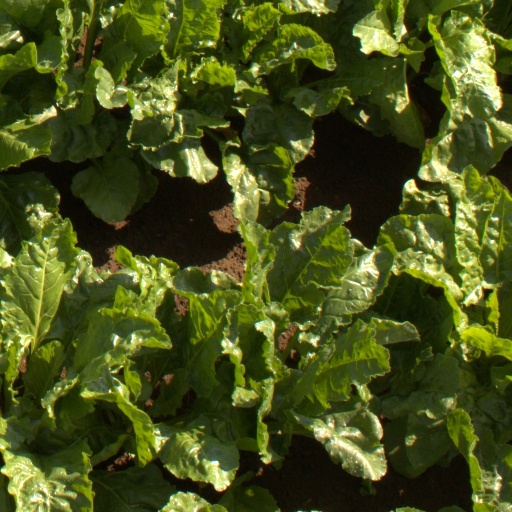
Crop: sugar beet